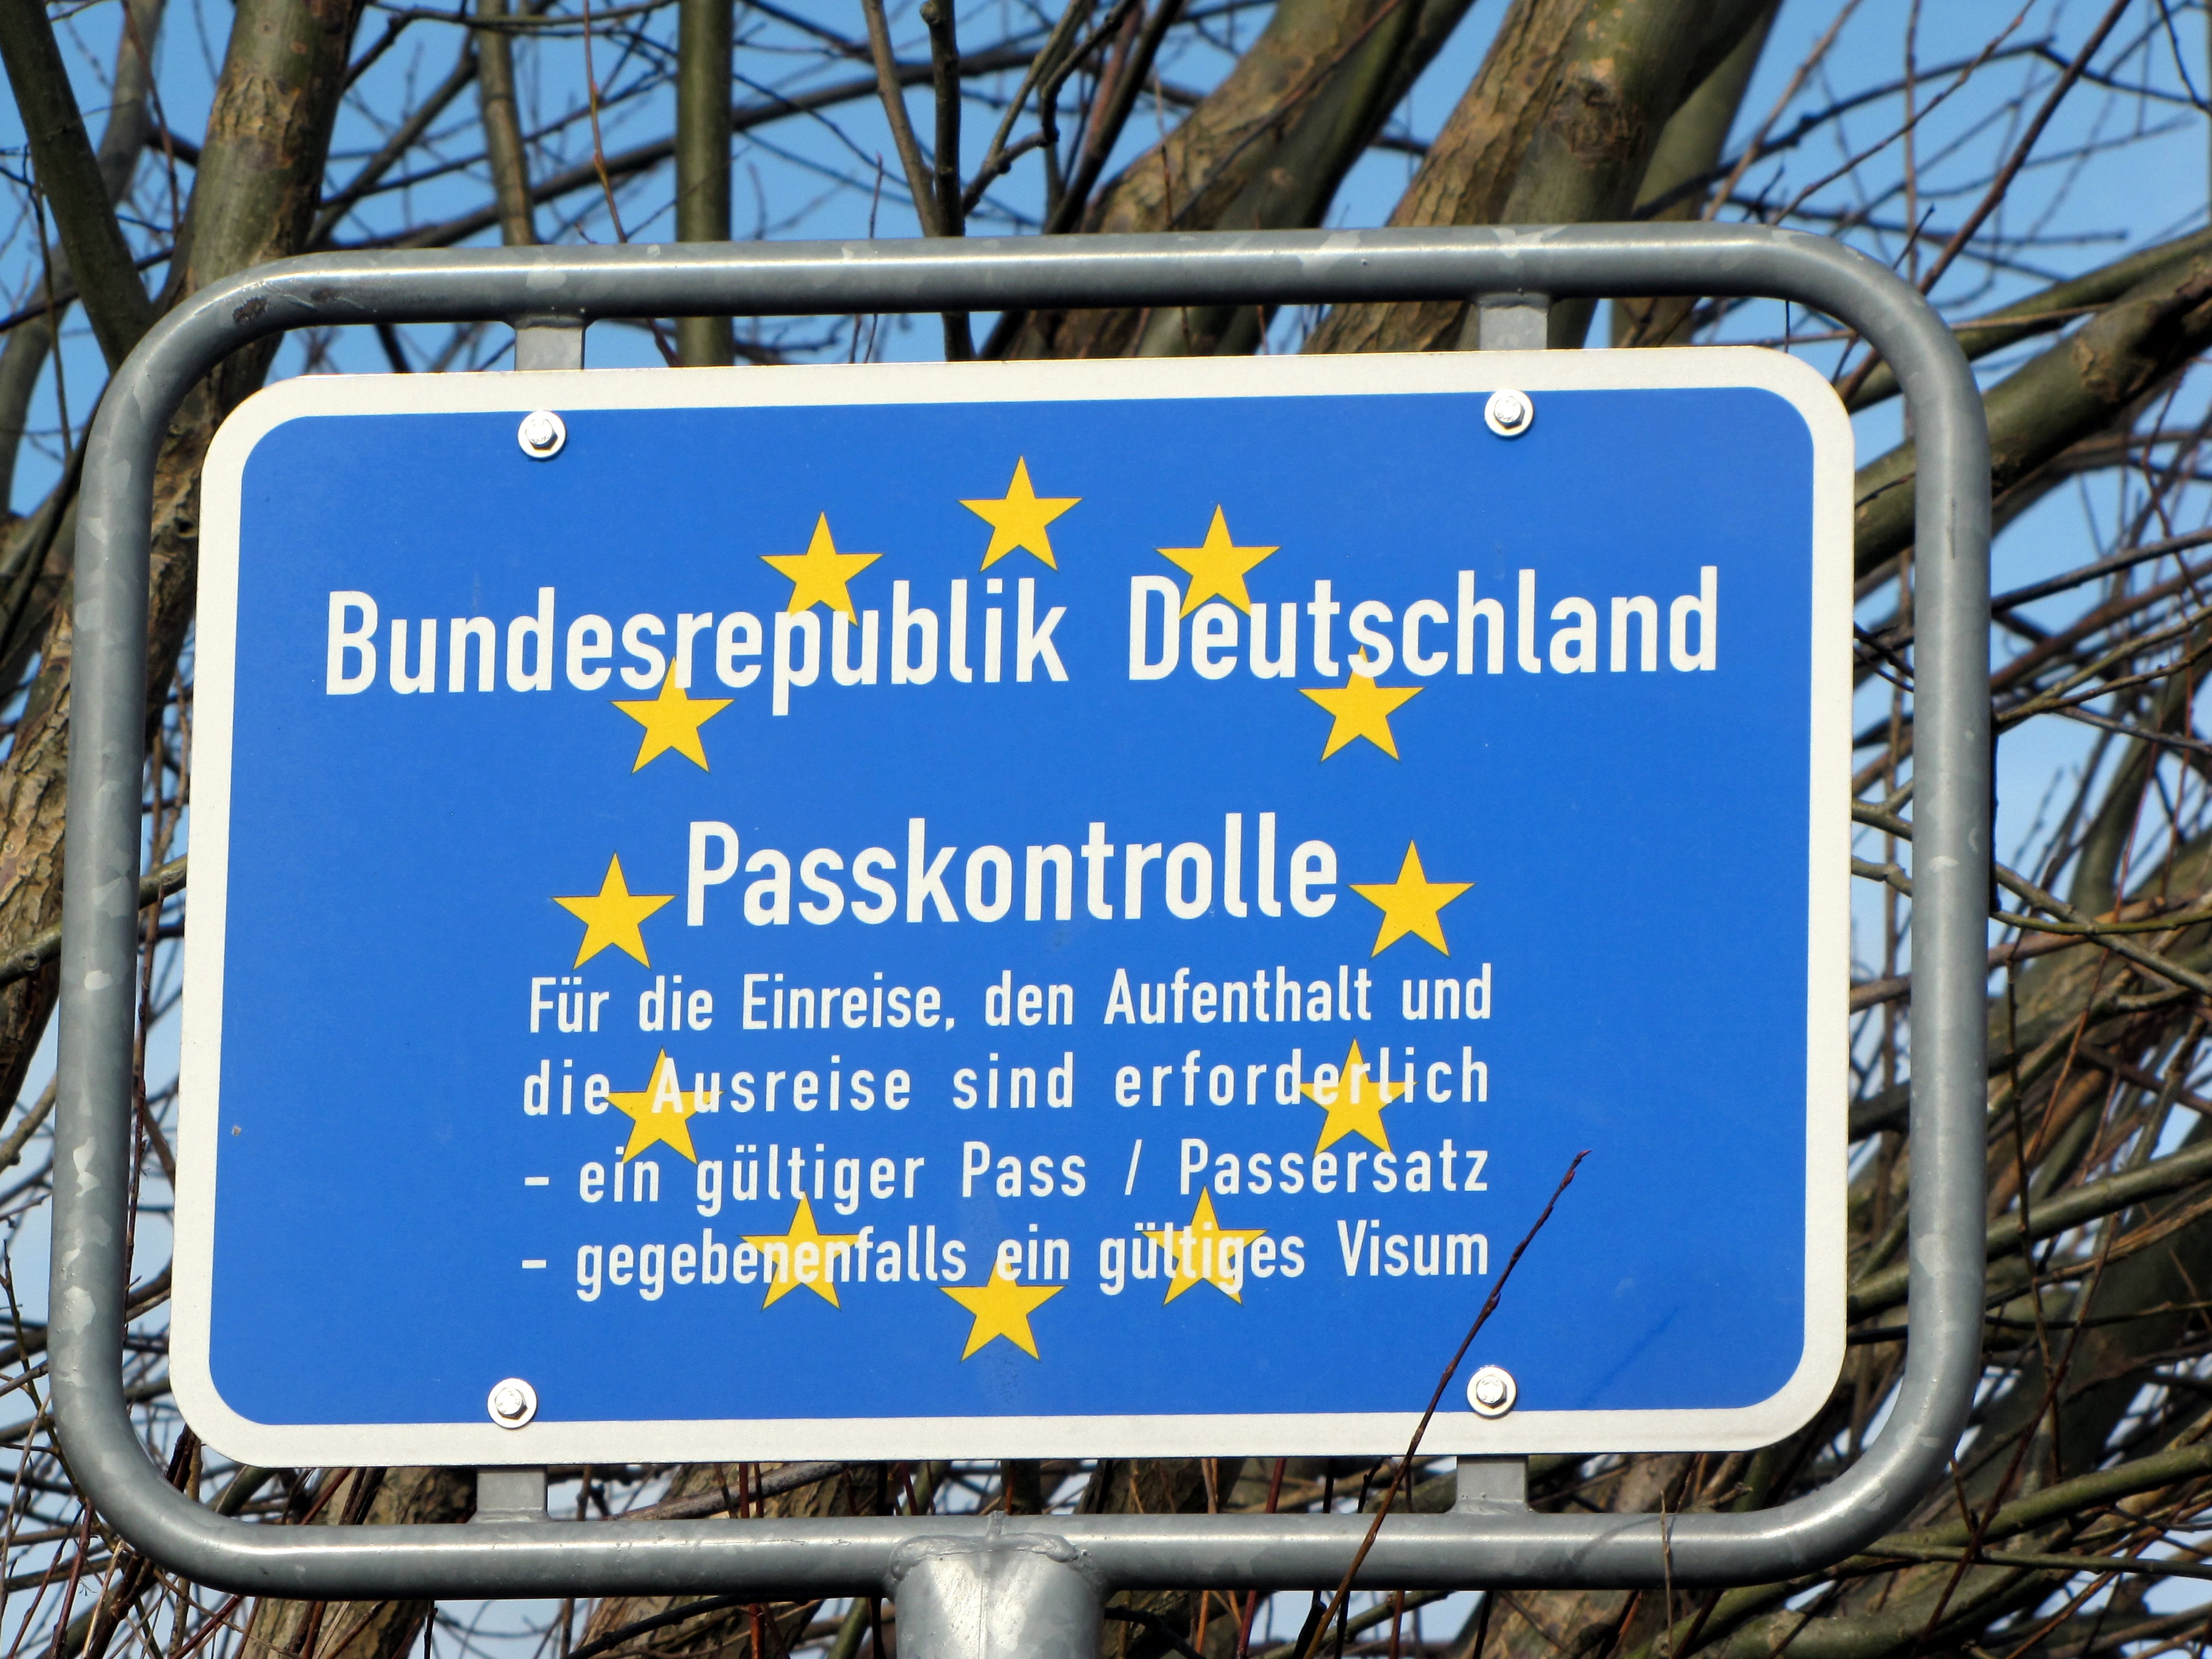
advertising, sign, vehicle, street sign, signage, security, shield, control, border, monitoring, pass, check, federal republic of